History of Ukraine

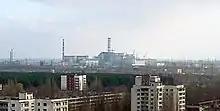
Pripyat with the Chernobyl Nuclear Power Plant in the distance

As both the UPR and WUPR faced defeat, the Bolshevik forces consolidated their control over Ukraine. On 30 December 1919, the Bolsheviks proclaimed the establishment of the Ukrainian Socialist Soviet Republic (Ukrainian SSR), positioning it as a satellite of the Russian Soviet Federative Socialist Republic (RSFSR). The new Soviet government aimed to establish complete Soviet authority over all Ukrainian territories, incorporating Ukraine into the broader framework of Soviet expansion.